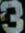
Number: 3